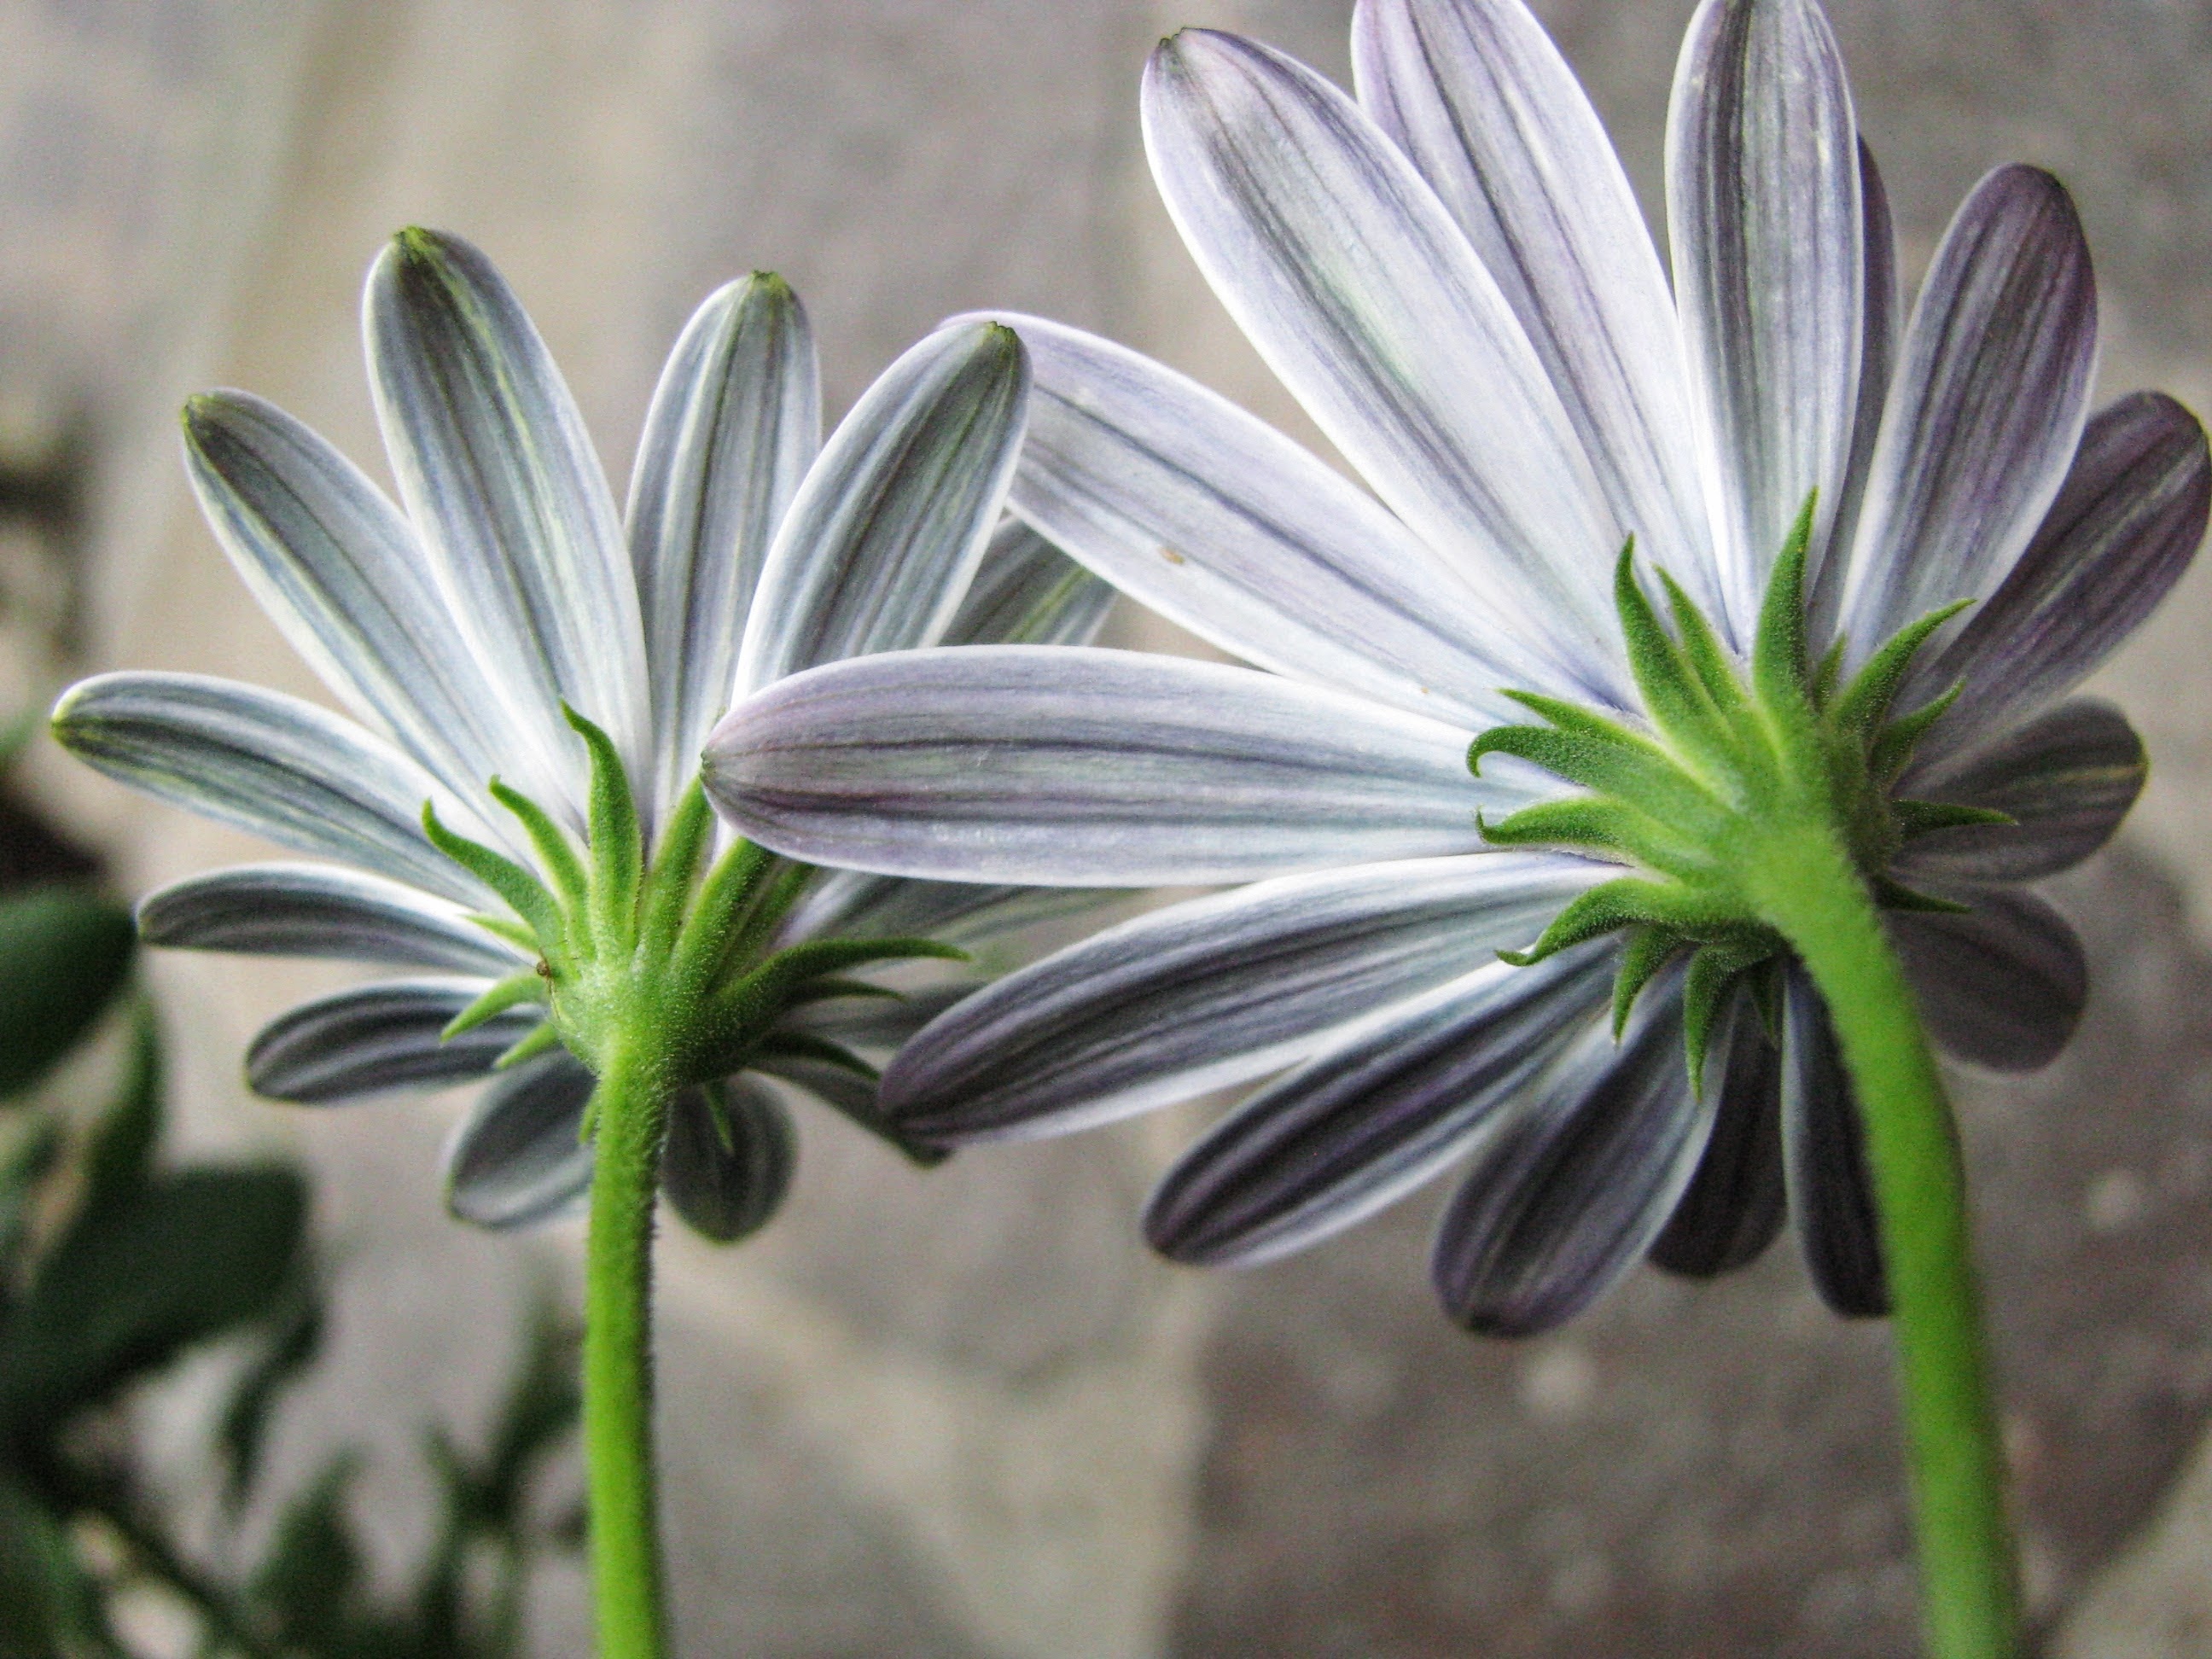
plant, flower, petal, herb, produce, botany, flora, wildflower, macro photography, flowering plant, daisy family, plant stem, land plant